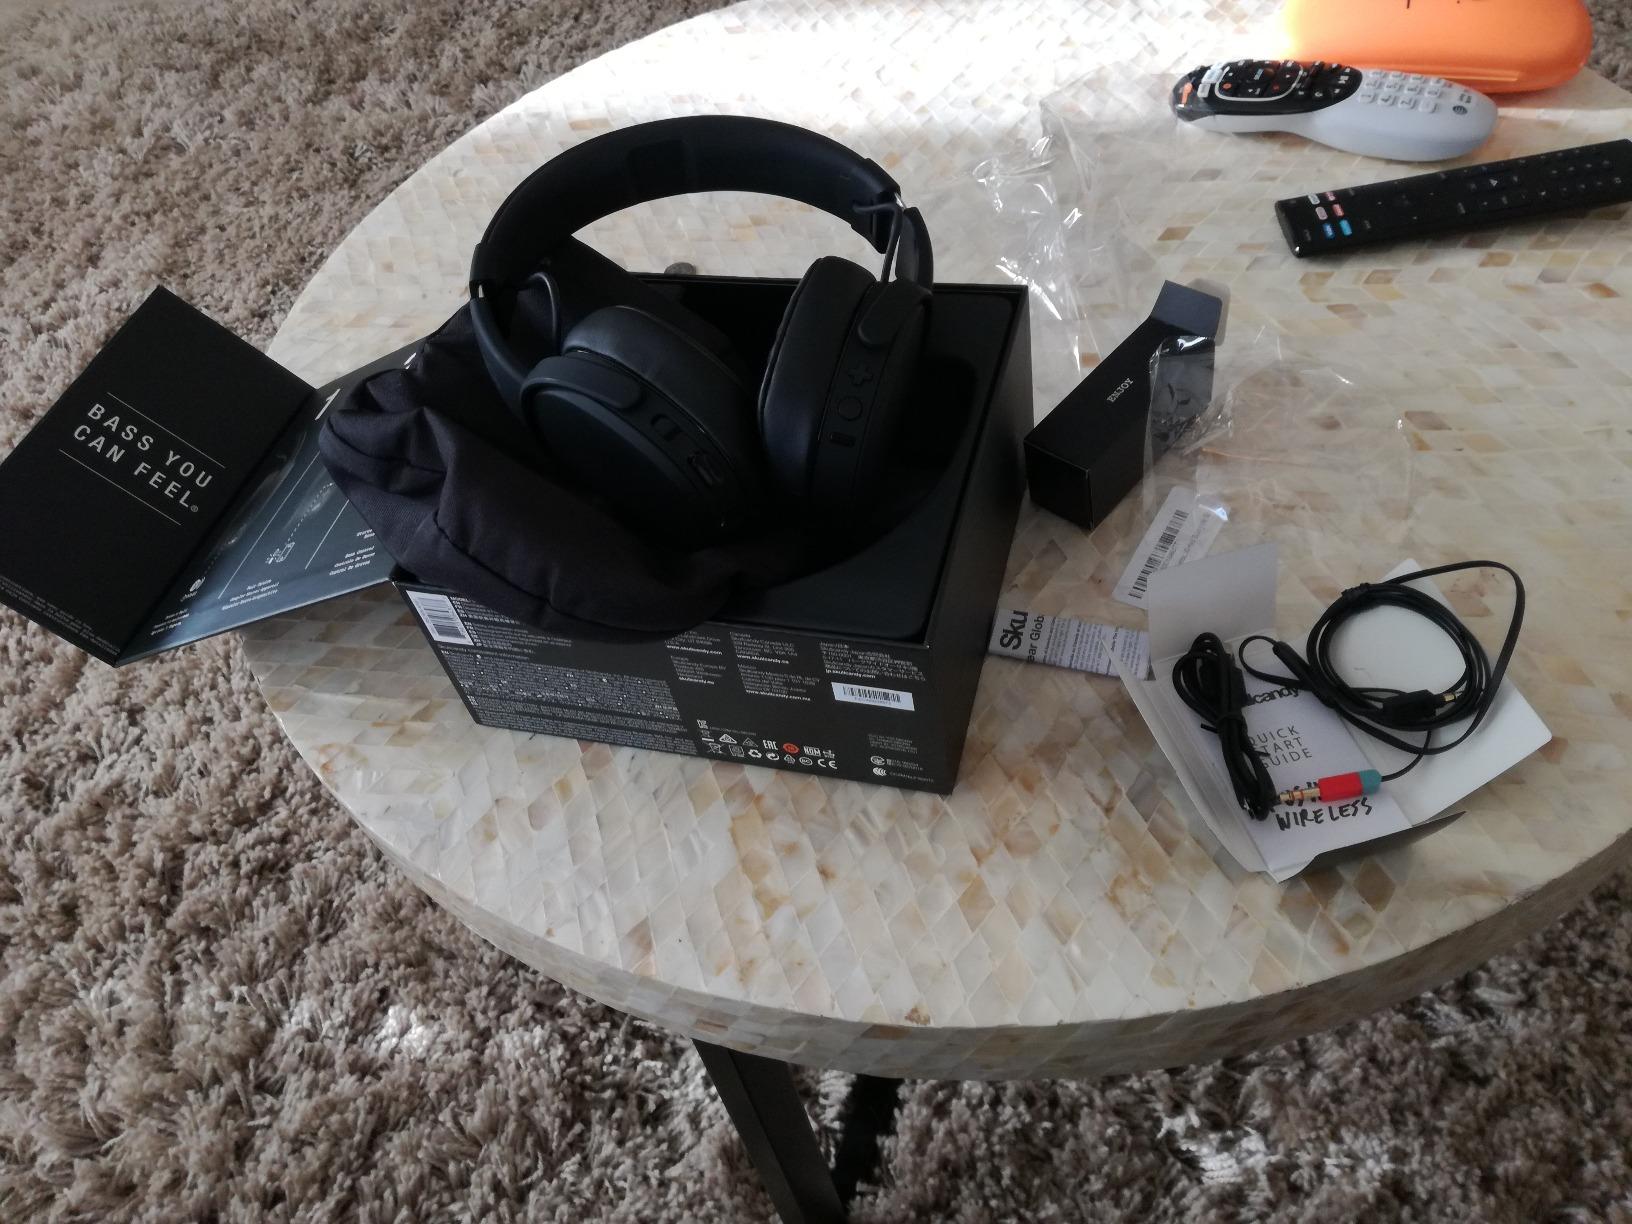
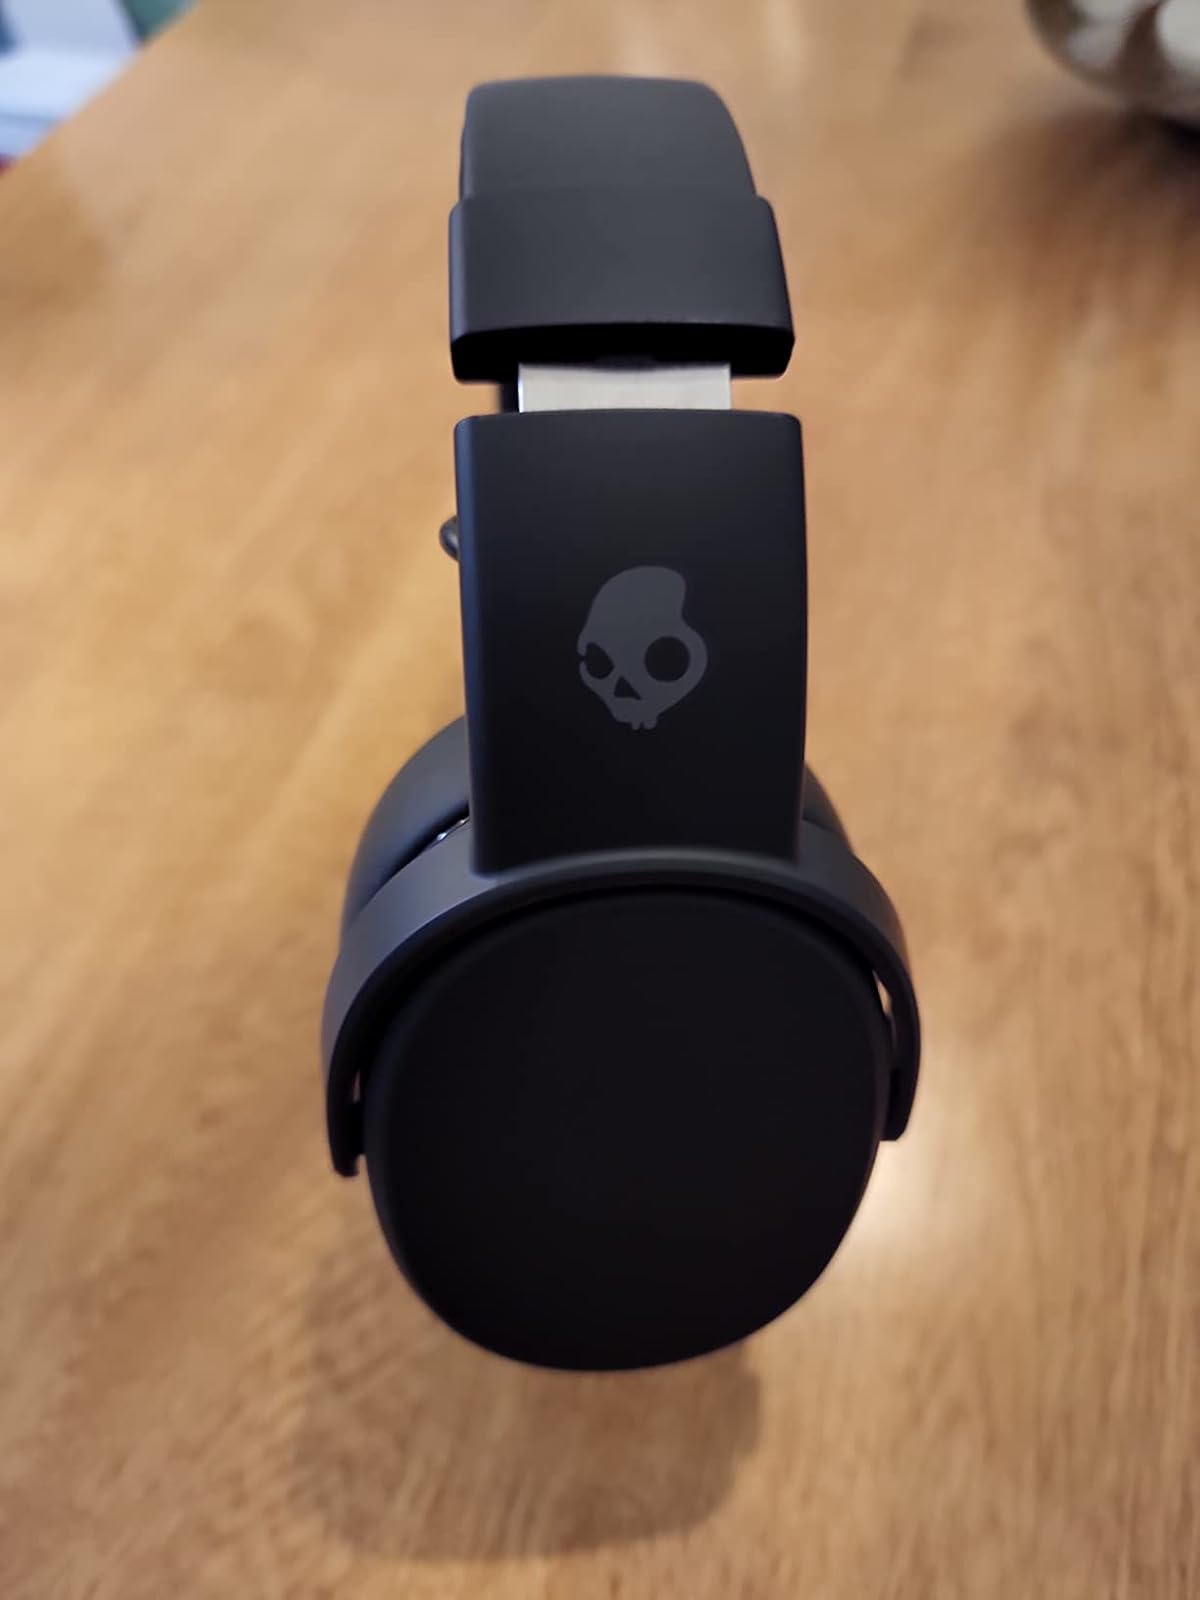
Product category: headphones
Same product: yes